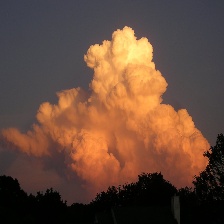
Cloud type: Cumulus